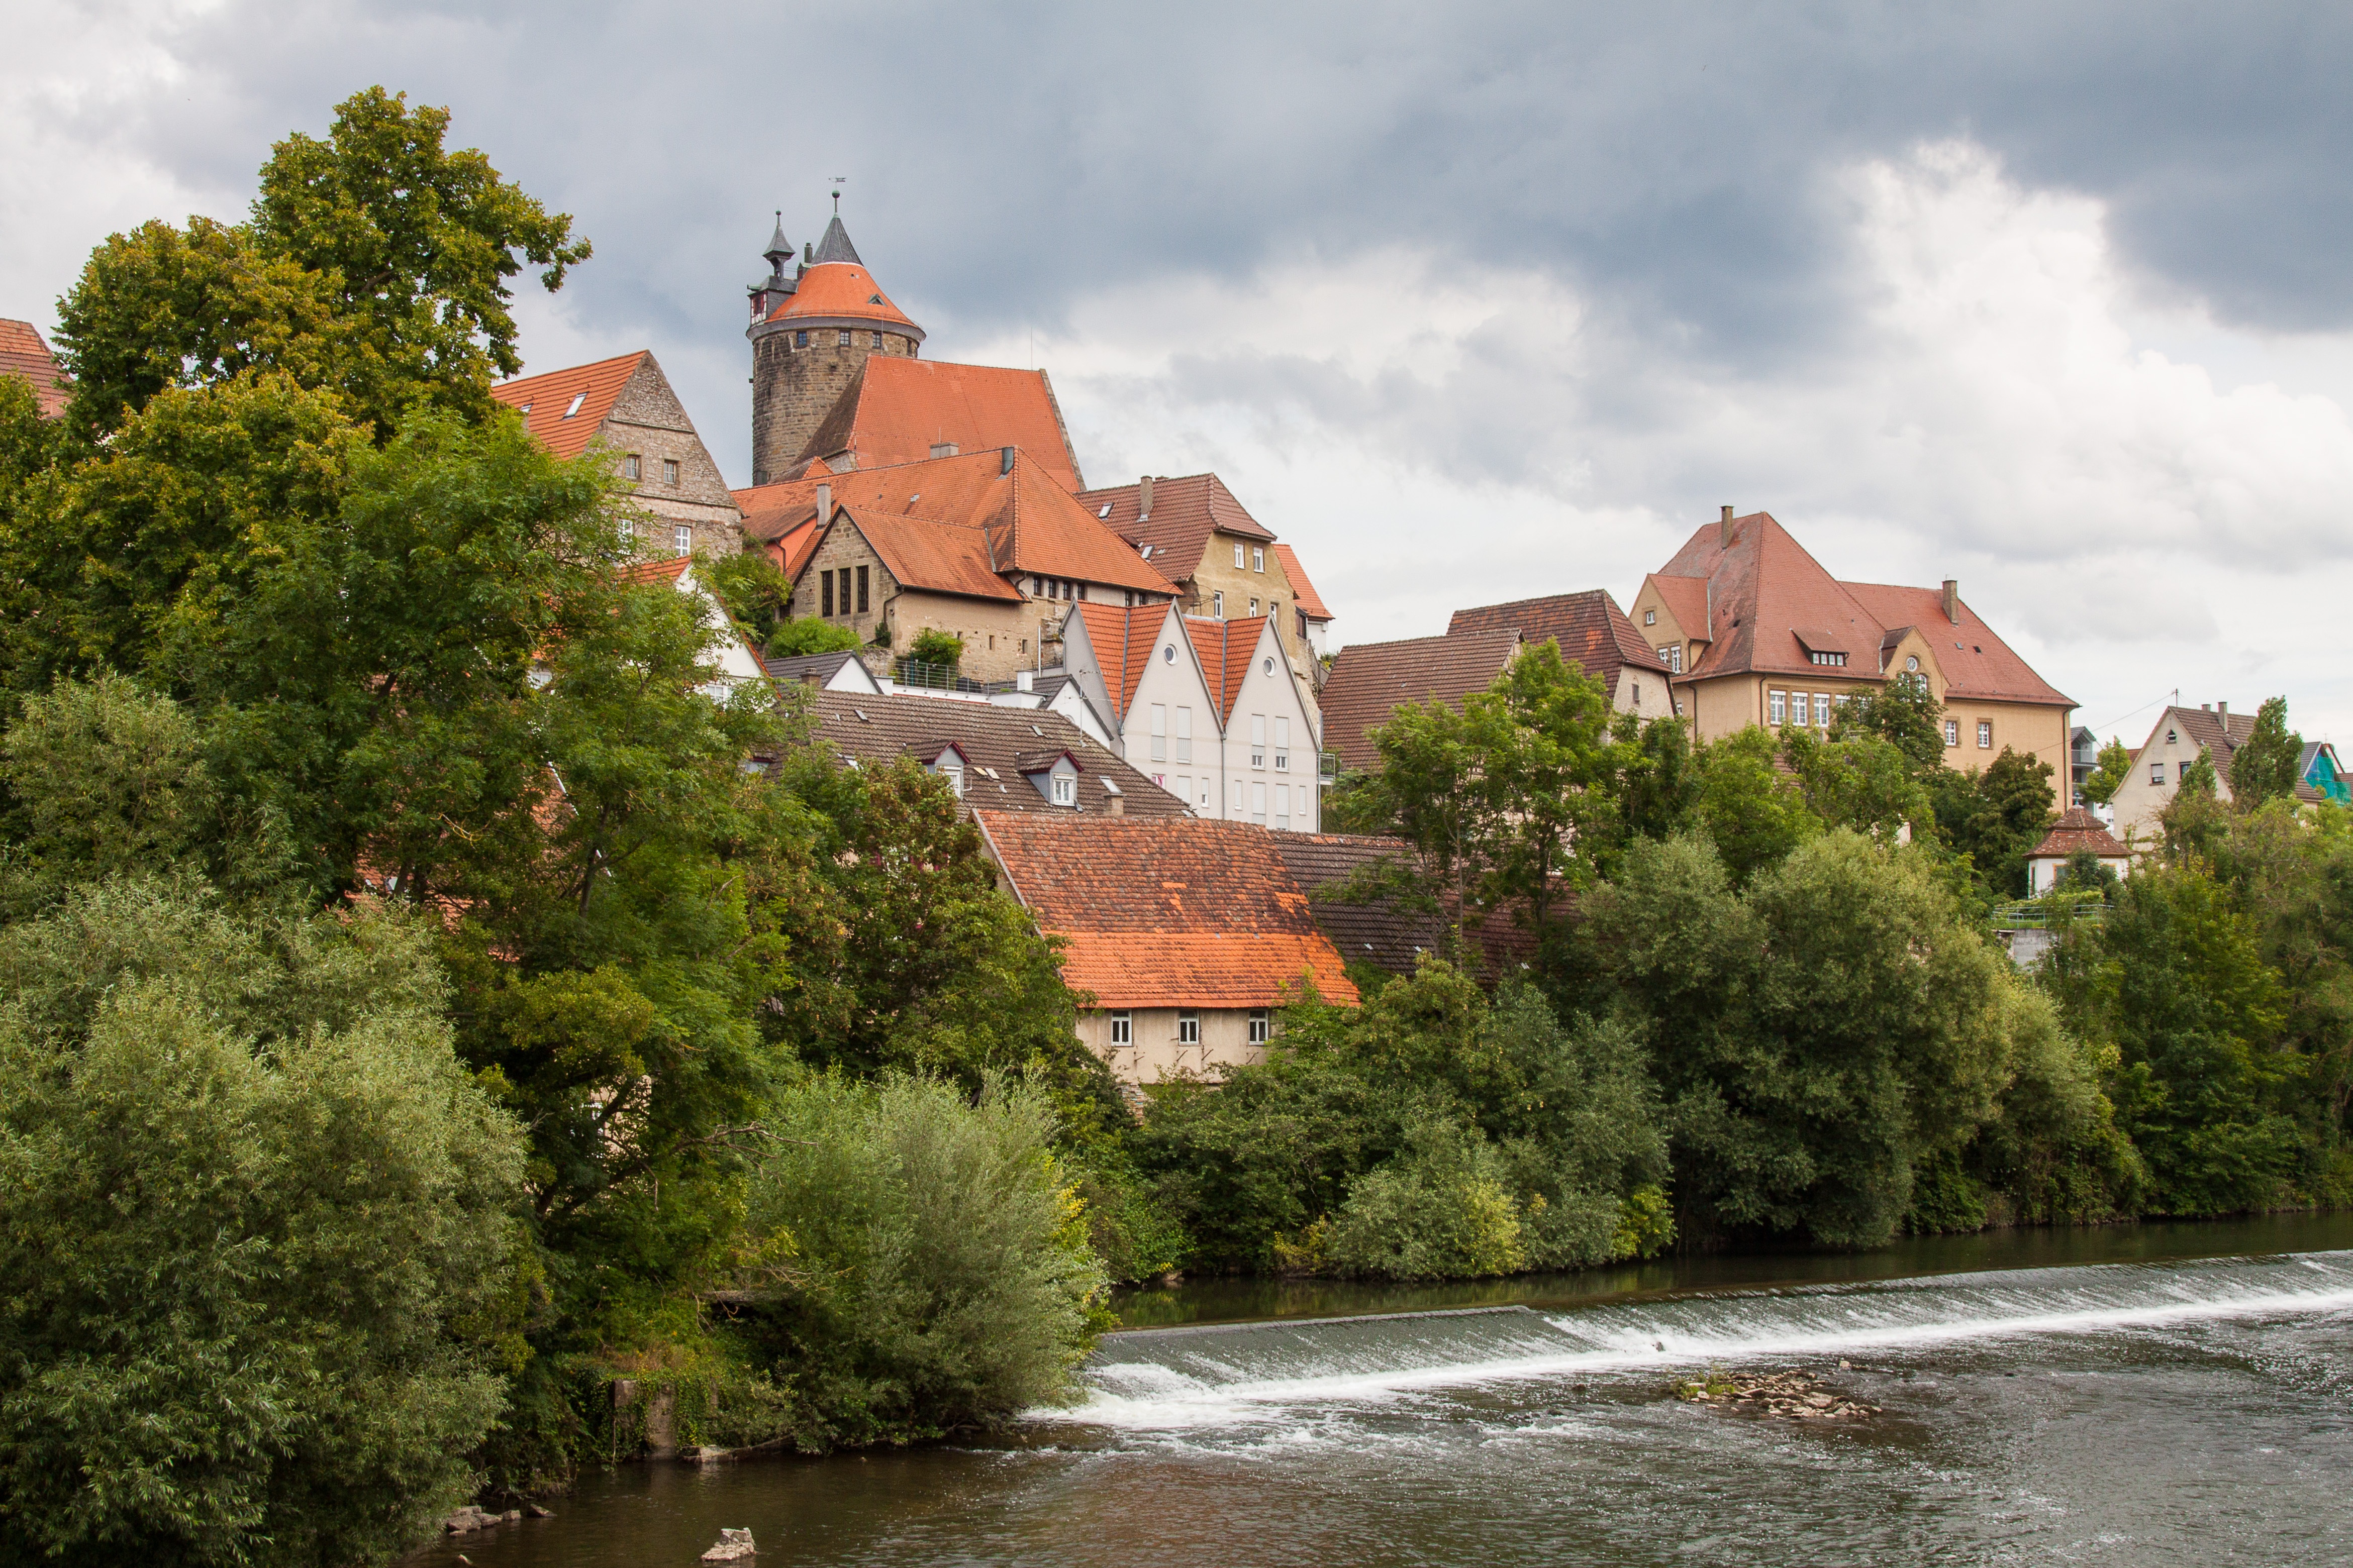
house, flower, town, chateau, river, vacation, village, castle, waterway, old town, estate, rural area, besigheim, enz